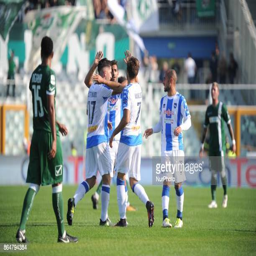
football player celebrates a goal of 11 during match